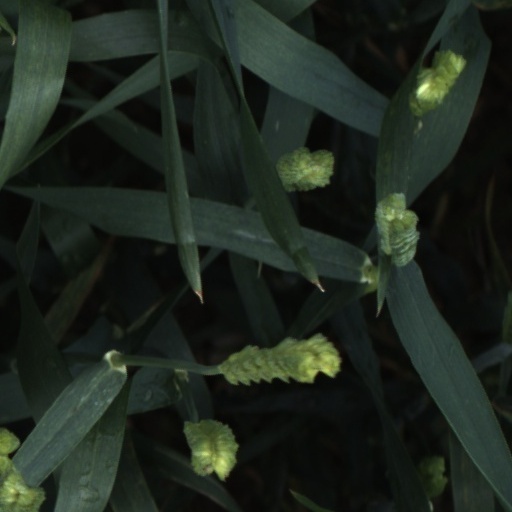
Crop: wheat